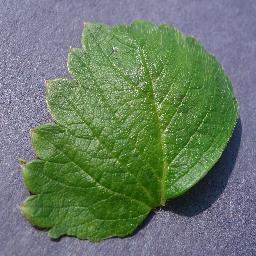
Label: Strawberry___healthy